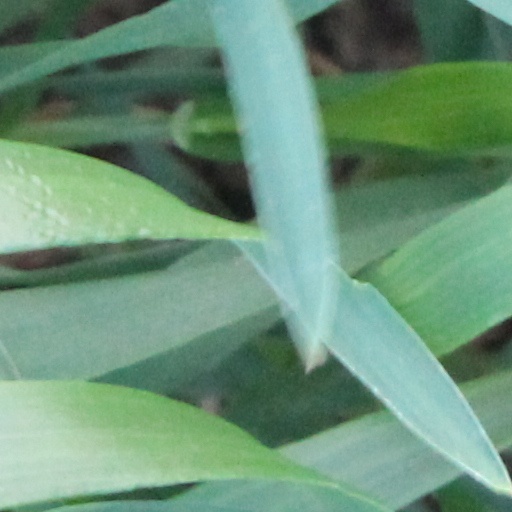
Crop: wheat